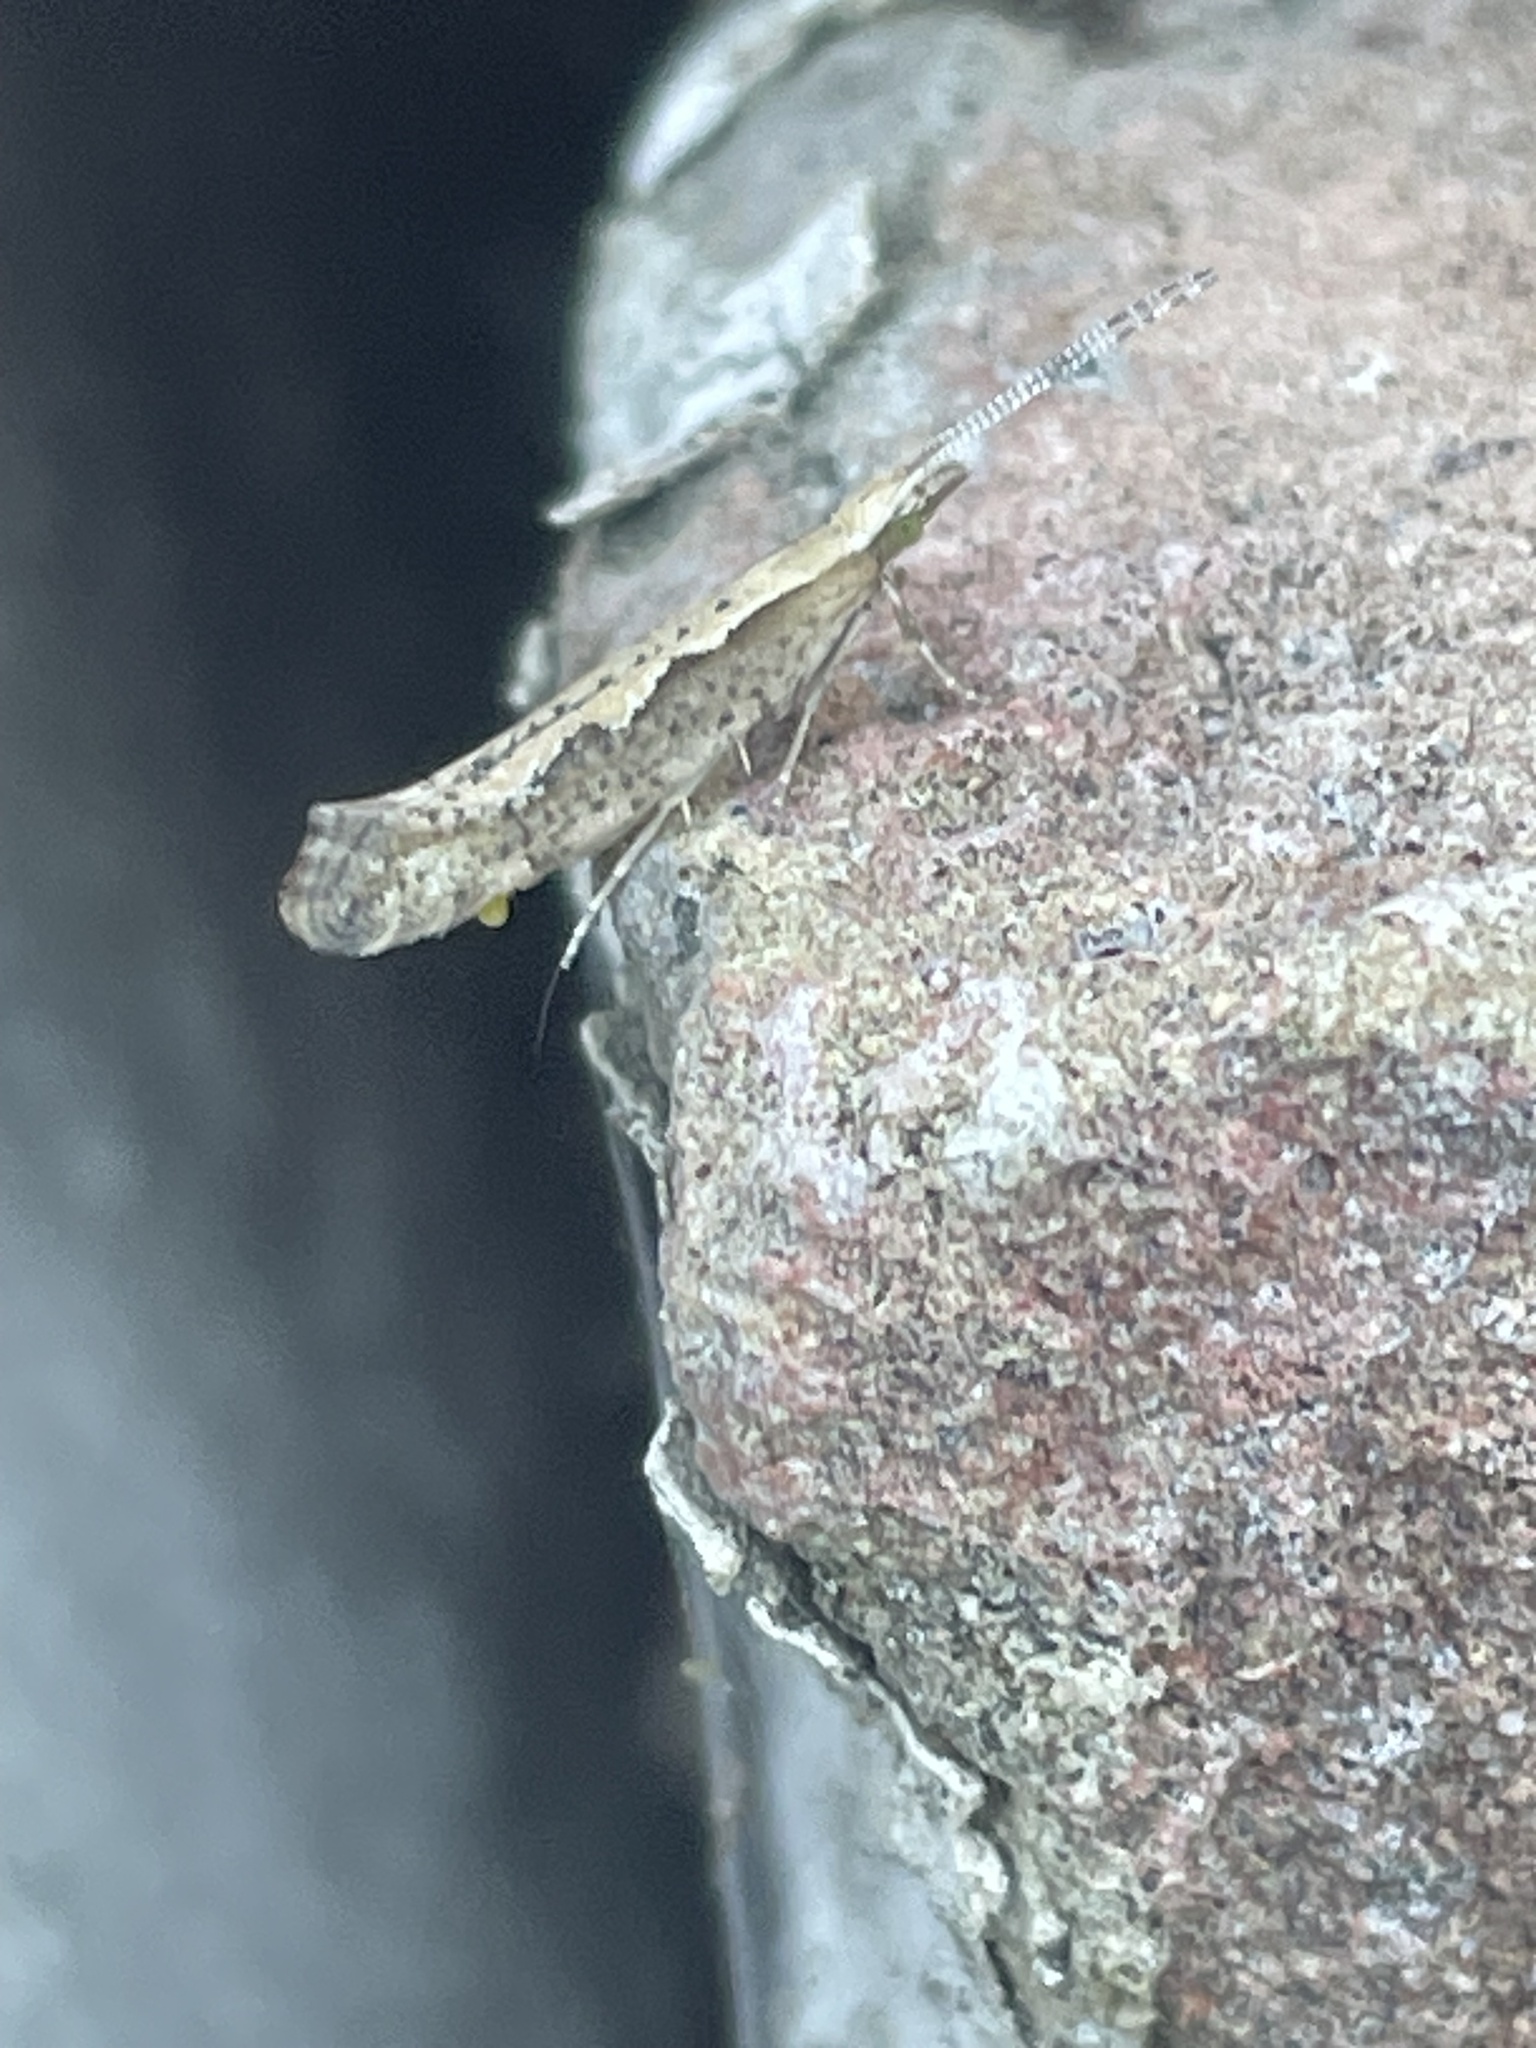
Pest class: diamondback_moth